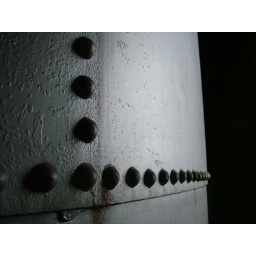
Diesel drum in tower of Tower Automotive building